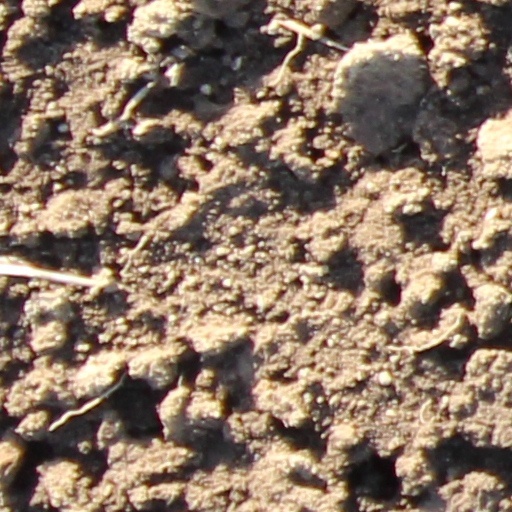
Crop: wheat